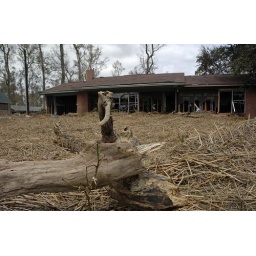
A house surrounded by swamp grass swept in by Hurricane Ike.